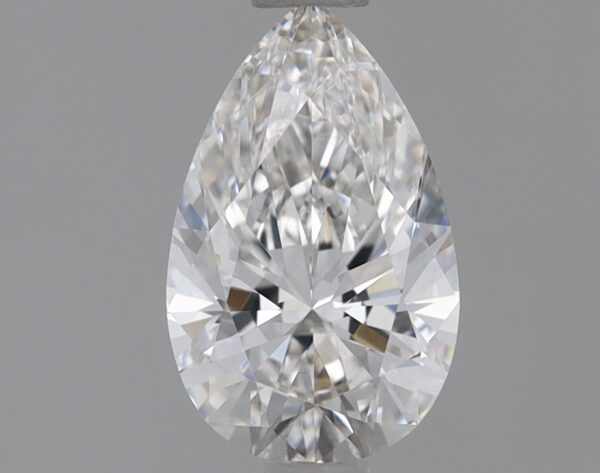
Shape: pear
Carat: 0.73
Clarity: VS1
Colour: F
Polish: EX
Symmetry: EX
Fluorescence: NONE
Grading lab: IGI
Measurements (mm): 8.03 x 5.01 x 3.12